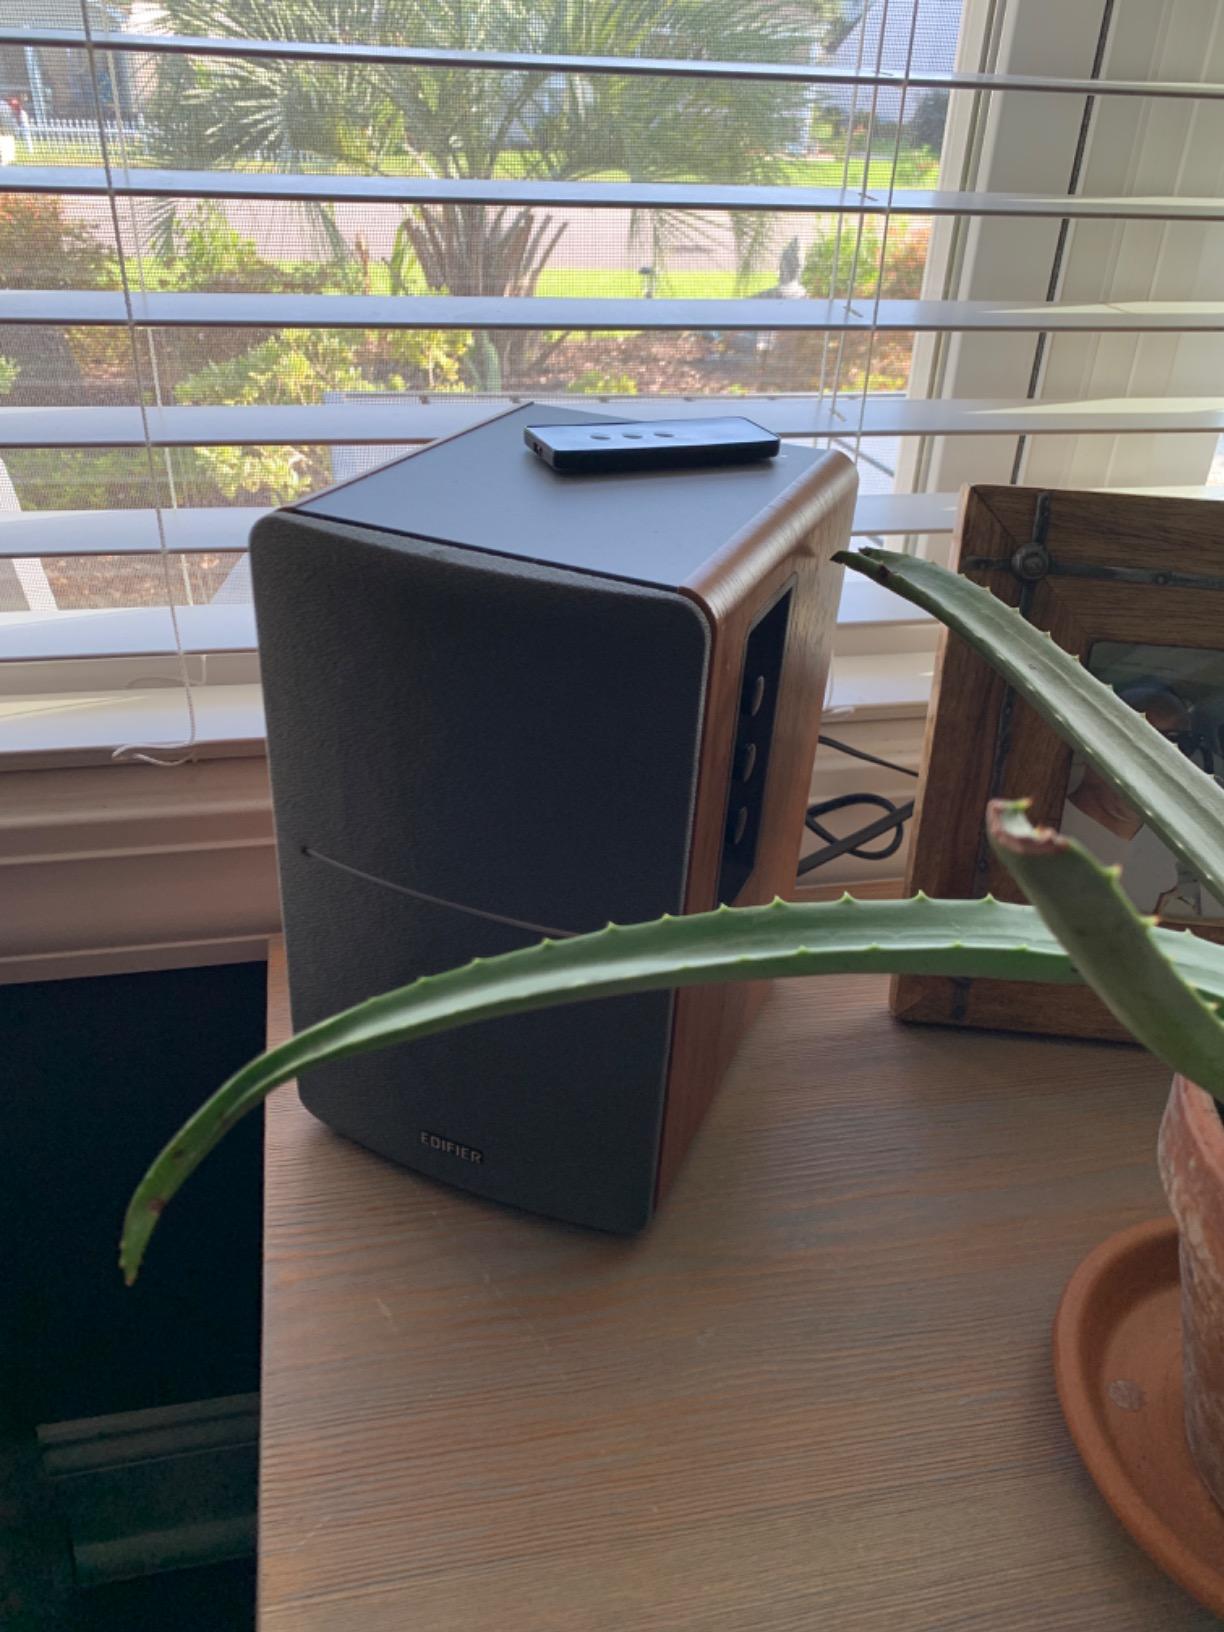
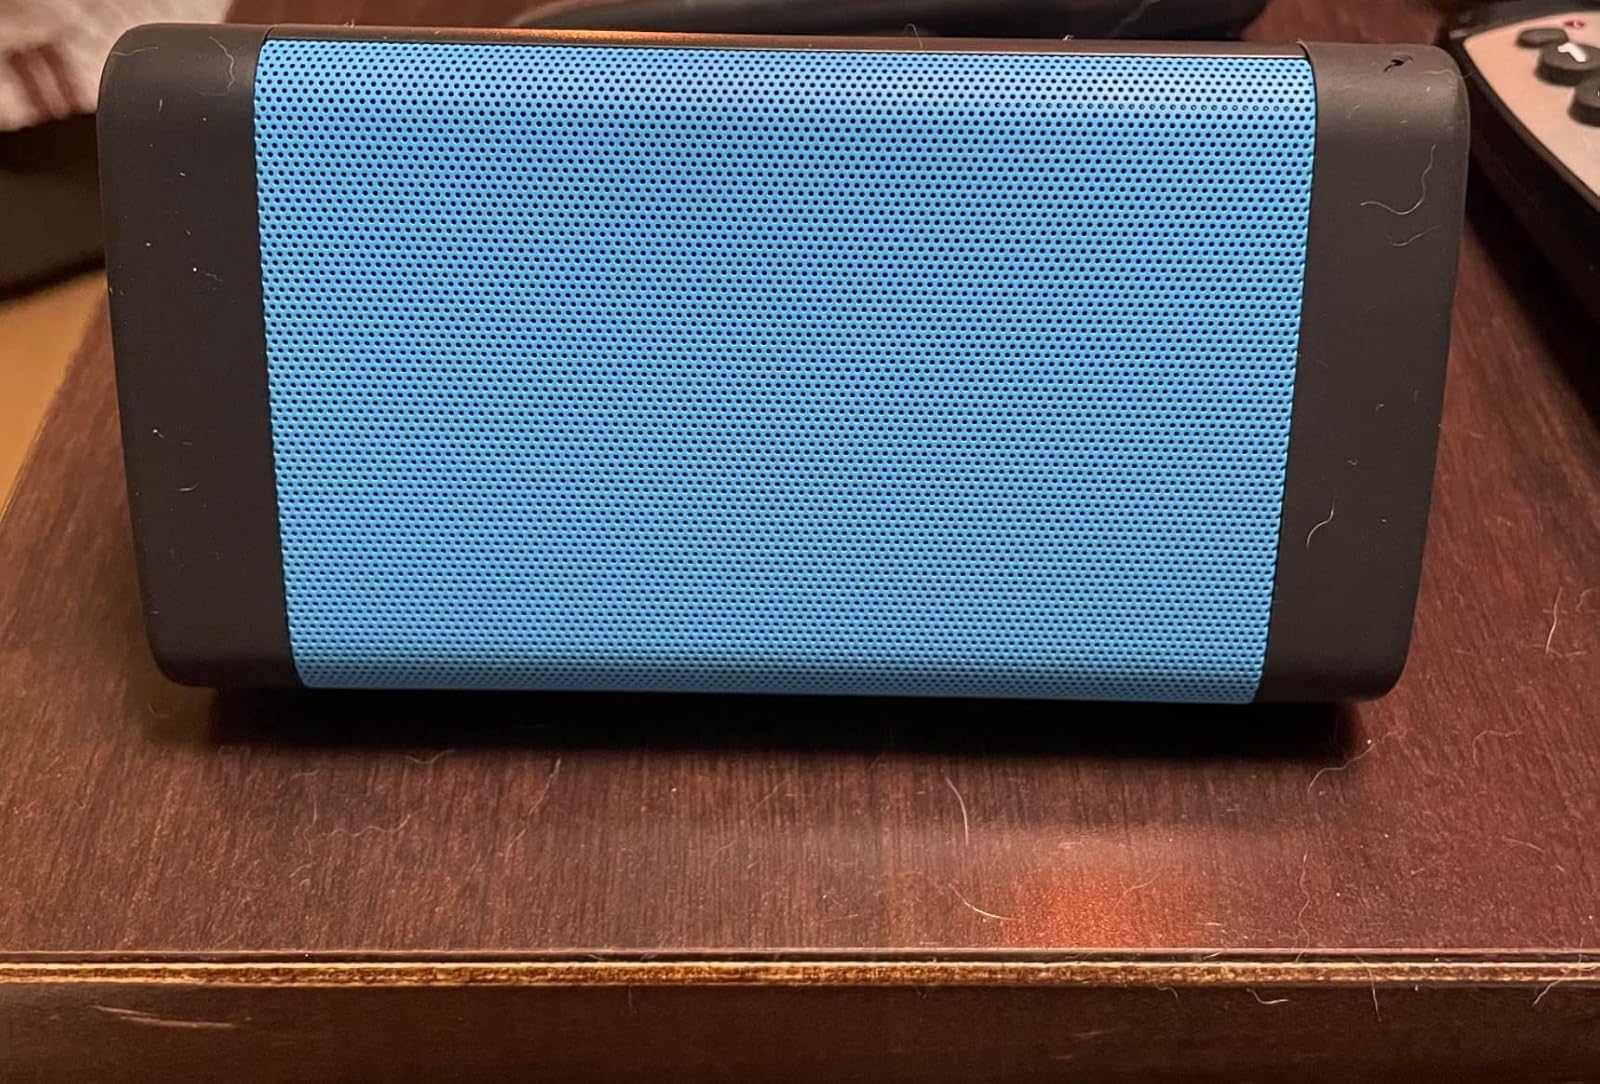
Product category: speaker
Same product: no